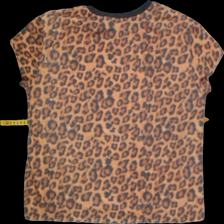
View: back
Type: Top
Category: Ladies
Brand: Not Applicable
Colors: Orange, Brown, Black, Beige
Material: 76% polyester, 24%cotton
Pattern: Animal print
Cut: Oversize, Cropped, C-collar
Size: M
Season: Summer
Trend: No trend
Stains: No
Price range: 50-100
Recommended usage: Reuse